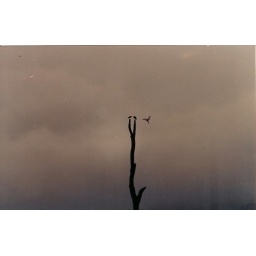
Ahead of a storm a bigger bird tries to dislodge a couple from a tree in Kaziranga, Assam.